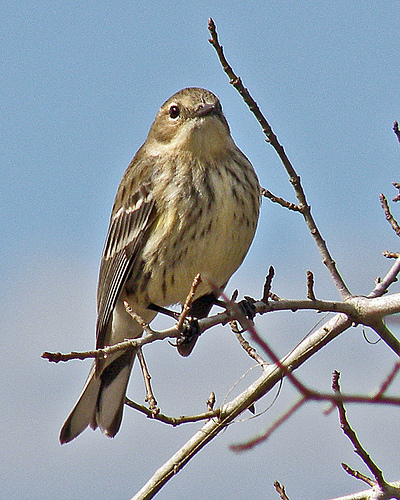
this bird has a light brown belly and speckled breast with white wingbars.
the bird is brown with a cream colored belly and a brown body with a small head.
this bird has a spotted breast, a brown wing, and a black eye.
a medium sized bird with yellow belly and throat spotted with black, a short brown beak, black legs, black and white tail, and brown wings with white wing bars.
this brown bird has a soft plumage and sports a small, brown beak.
this bird has feathers that are black and white and has a yellow belly
this bird is white and brown in color, with a stubby beak.
this bird is white with brown and has a very short beak.
this is a brown bird with a white belly and small beak.
a small bird with a large belly, long tail, small head, short legs, striped wings, and pointy beak.
Species: Myrtle Warbler